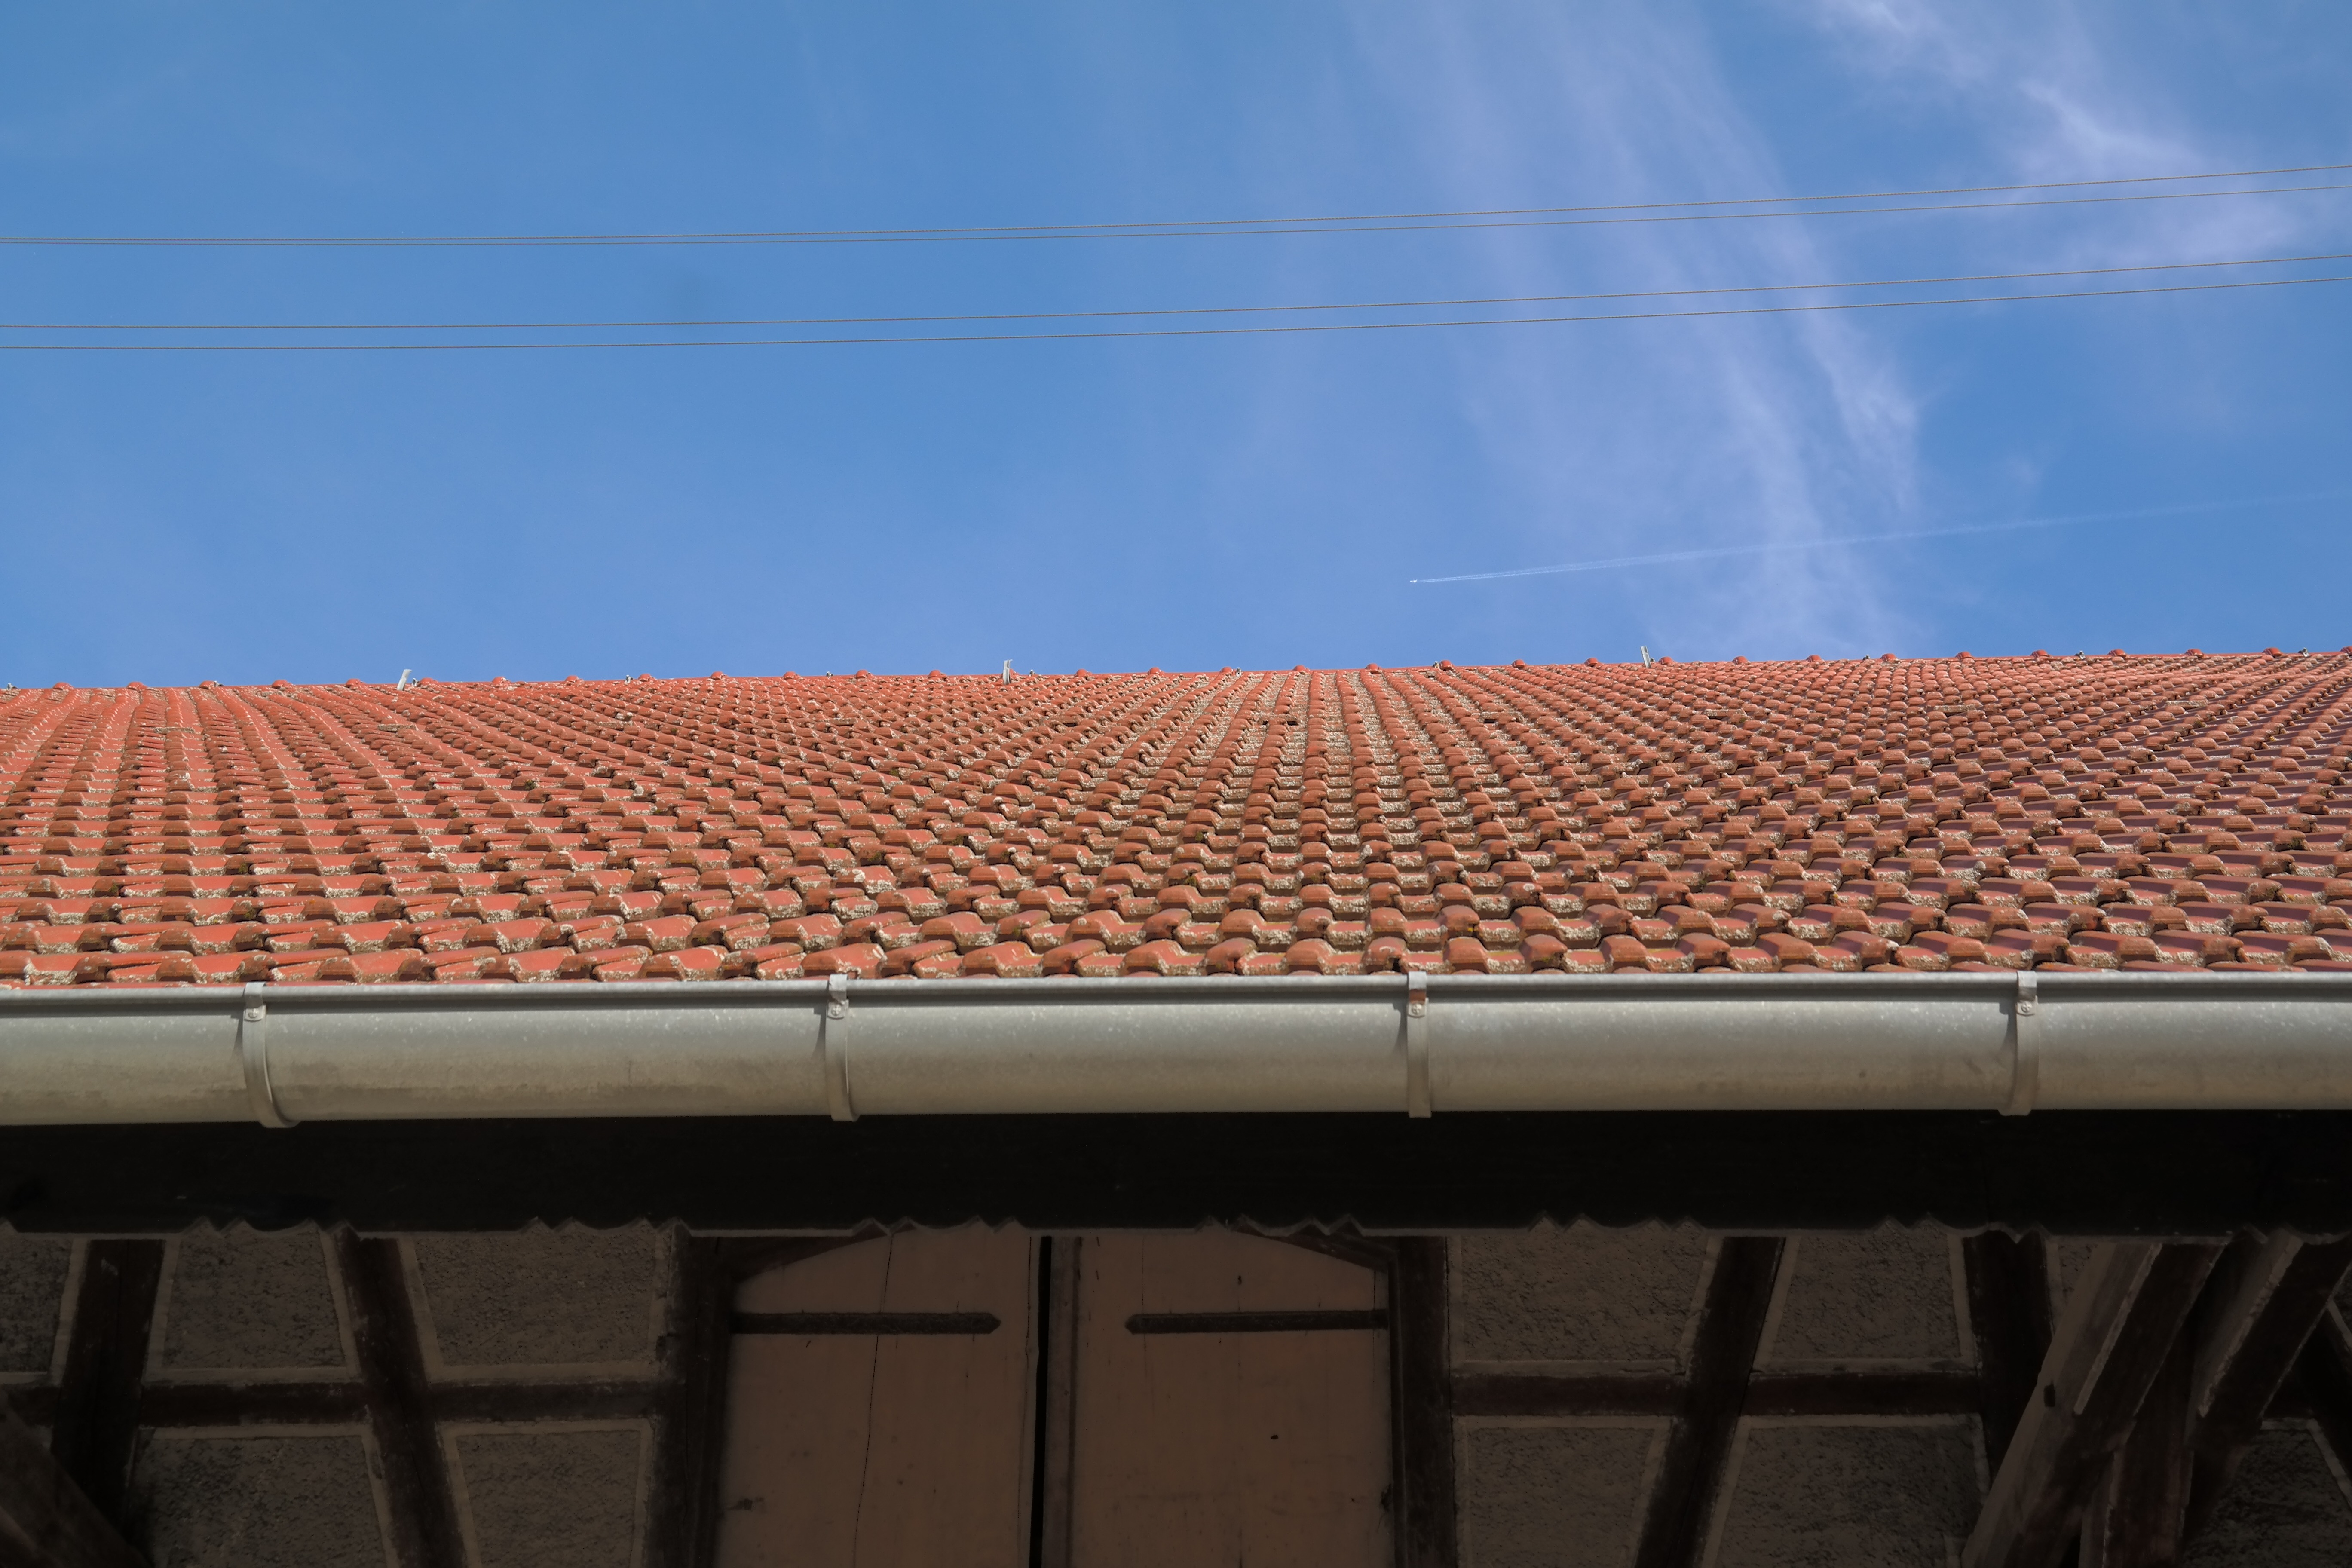
architecture, wood, roof, building, barn, facade, roofing, gutter, shape, power lines, truss, house roof, daylighting, scheuer, outdoor structure